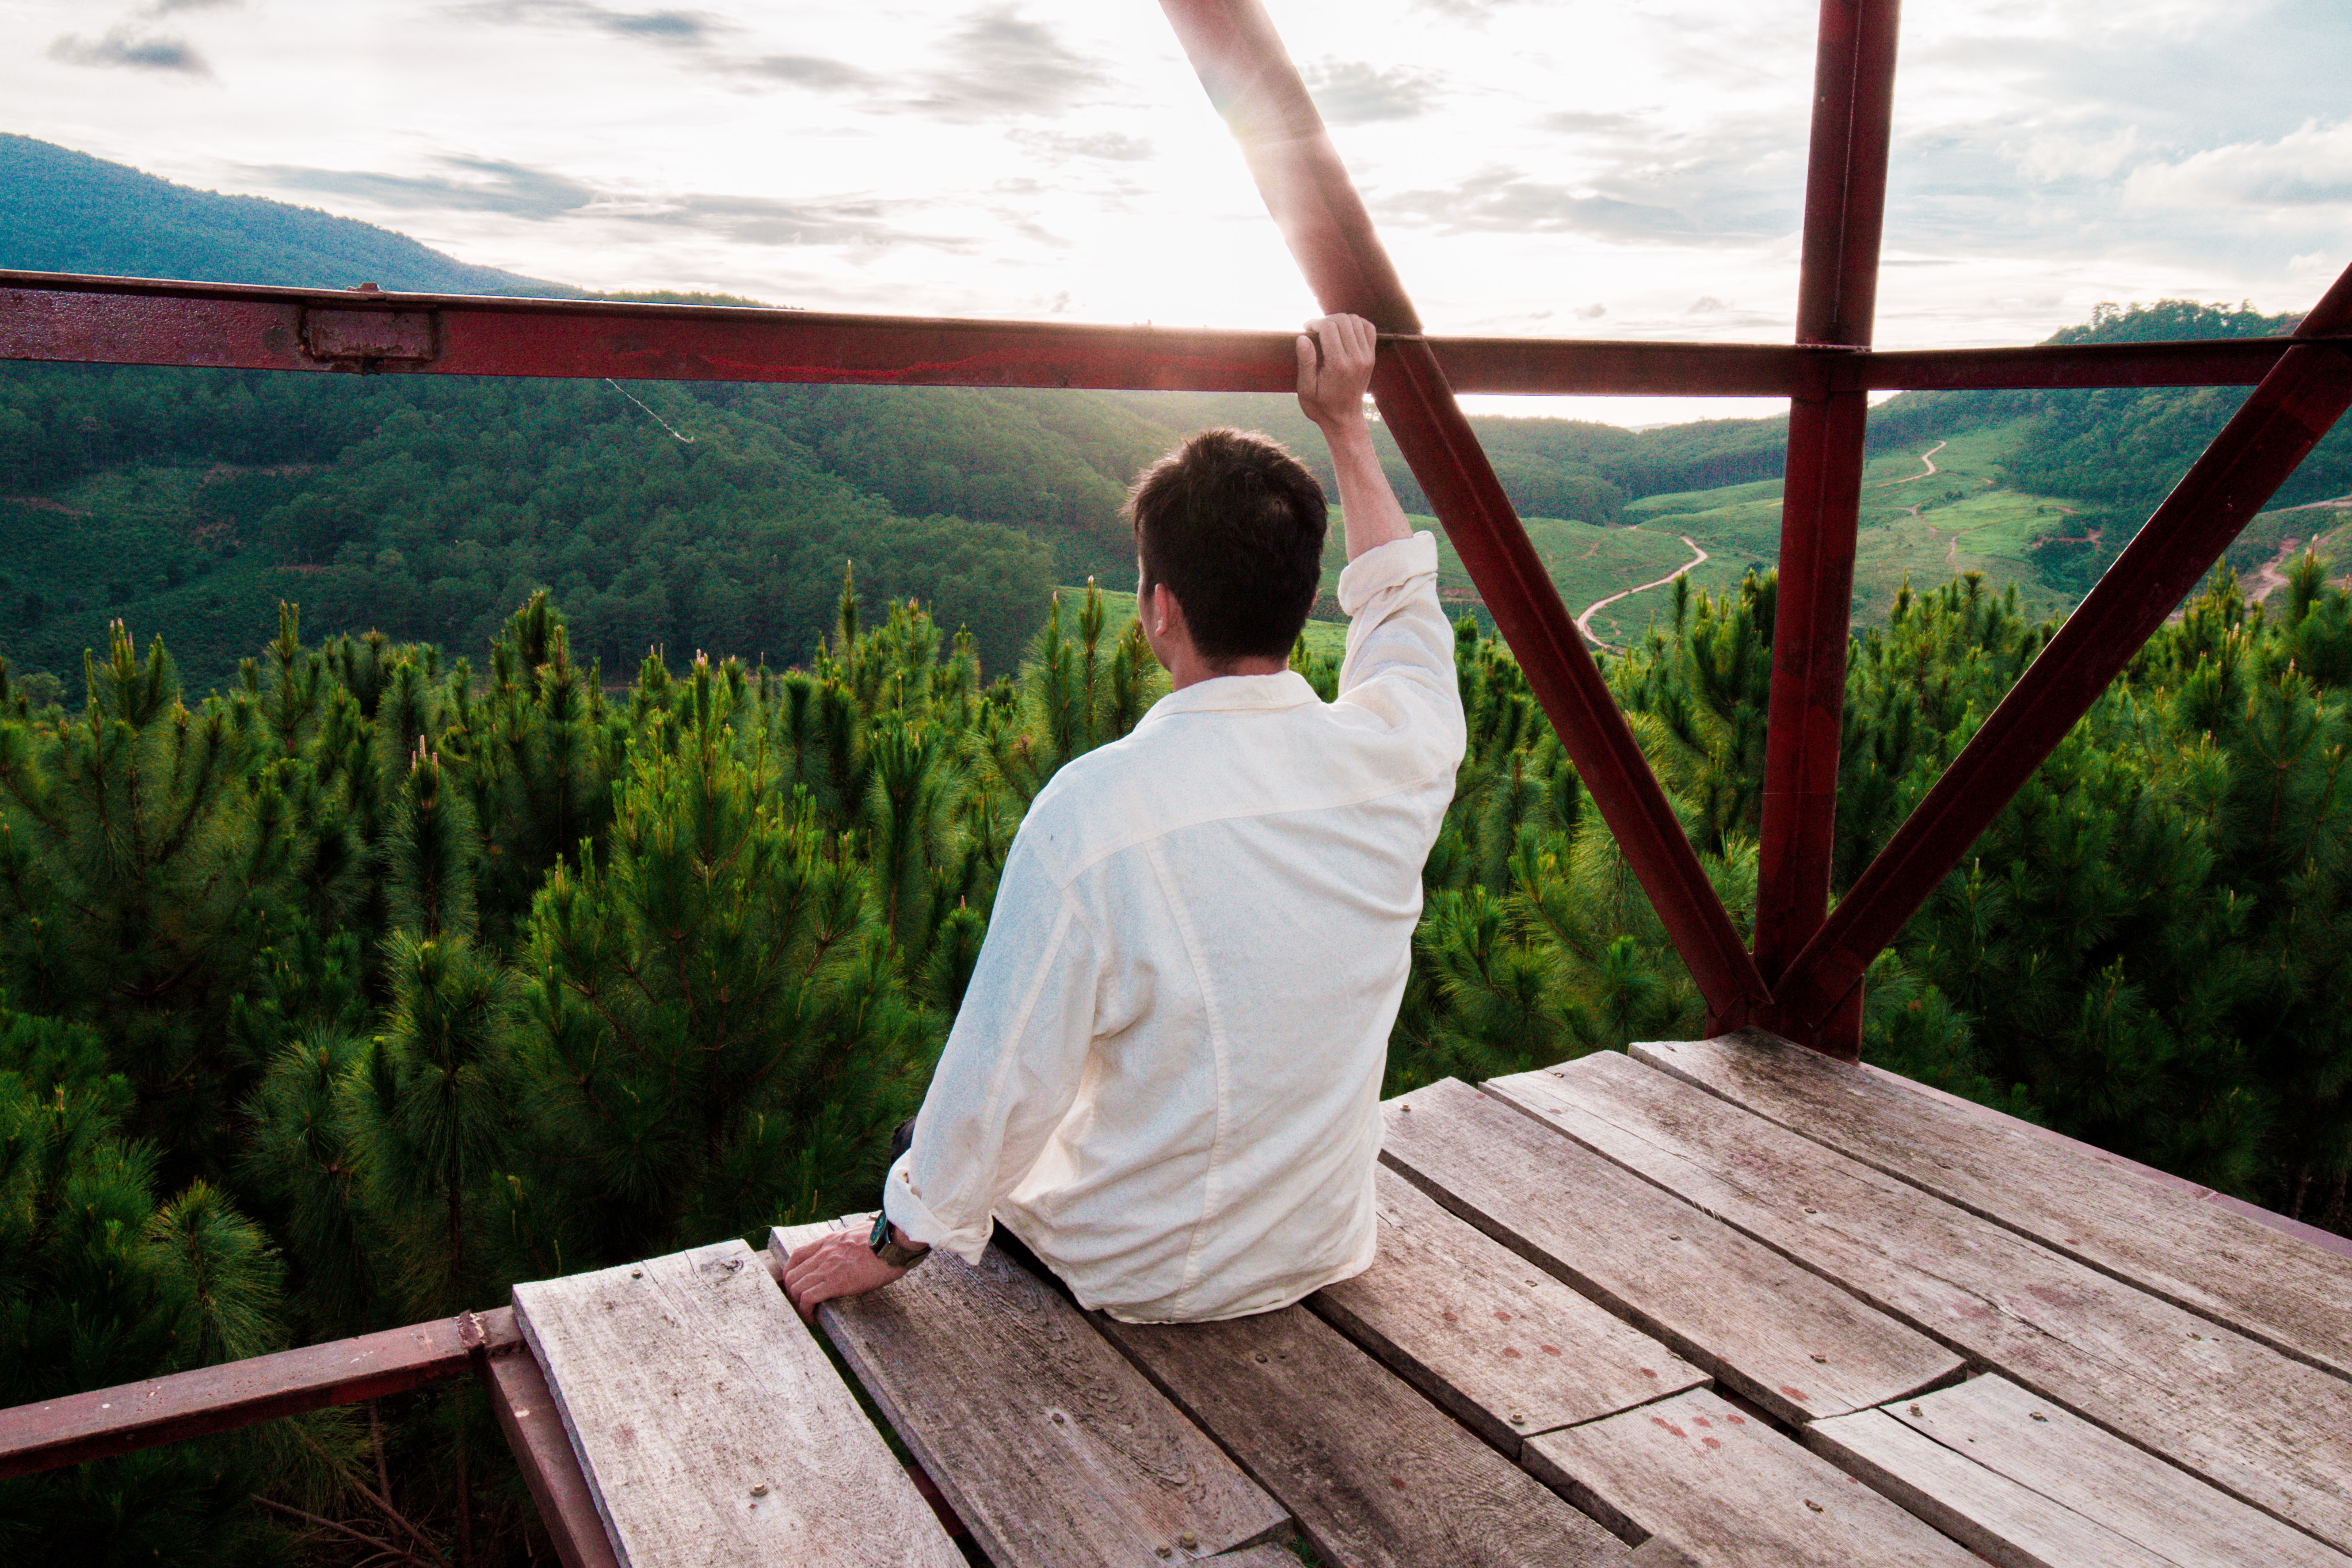
sky, tree, leisure, roof, grass, wood, photography, cloud, plant, vacation